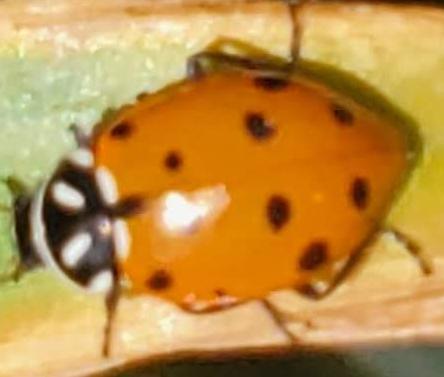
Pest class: predators